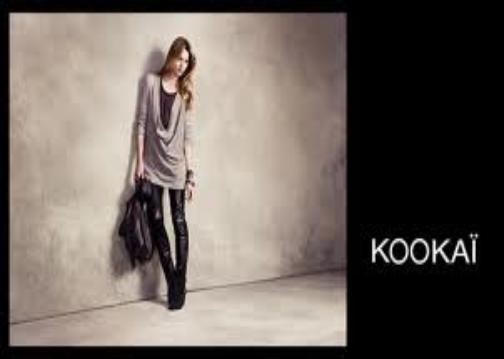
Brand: Kookai
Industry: Clothes